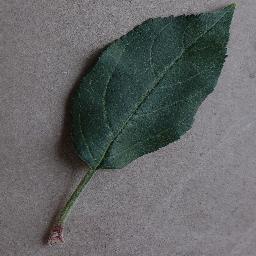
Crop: apple
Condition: healthy